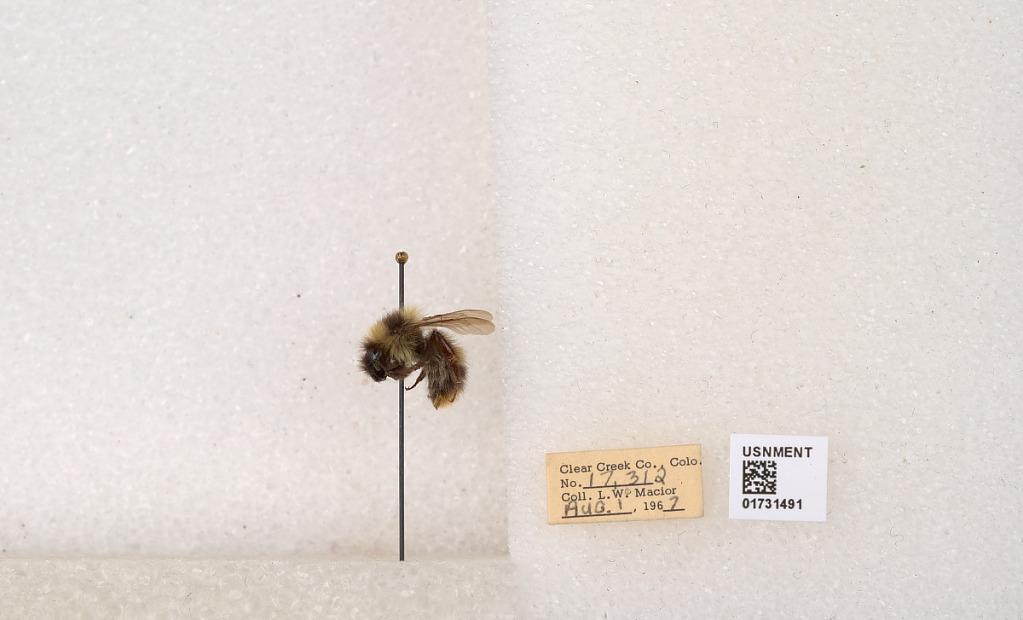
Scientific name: Bombus kirbyellus
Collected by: L. Macior
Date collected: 1967-8-1
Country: United States
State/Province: Colorado
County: Clear Creek
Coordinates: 39.6891, -105.644